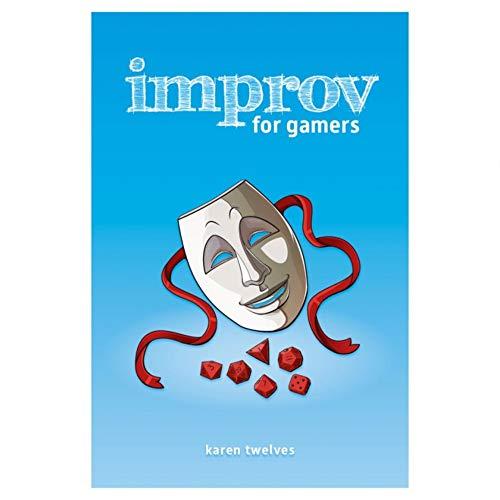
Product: Improv for Gamers
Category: Toys & Games | Games & Accessories
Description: Provide some assistance to new gamers or GMs or are looking for guidance, or established gamers looking to level up their skills and improve gameplay.
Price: $19.75
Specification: ProductDimensions:9x6x1inches|ItemWeight:14.4ounces|ShippingWeight:1.58pounds(Viewshippingratesandpolicies)|ASIN:1613171544|Itemmodelnumber:EHP0041|Manufacturerrecommendedage:14yearsandup